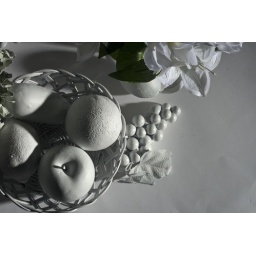
White fruit in a white basket with white flowers